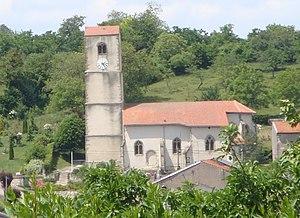
Gugney-aux-Aulx, église vue sur la face sud This building is inscrit au titre des Monuments Historiques. It is indexed in the Base Mérimée, a database of architectural heritage maintained by the French Ministry of Culture,
Gugney-aux-Aulx est une commune française située dans le département des Vosges en région Grand Est.